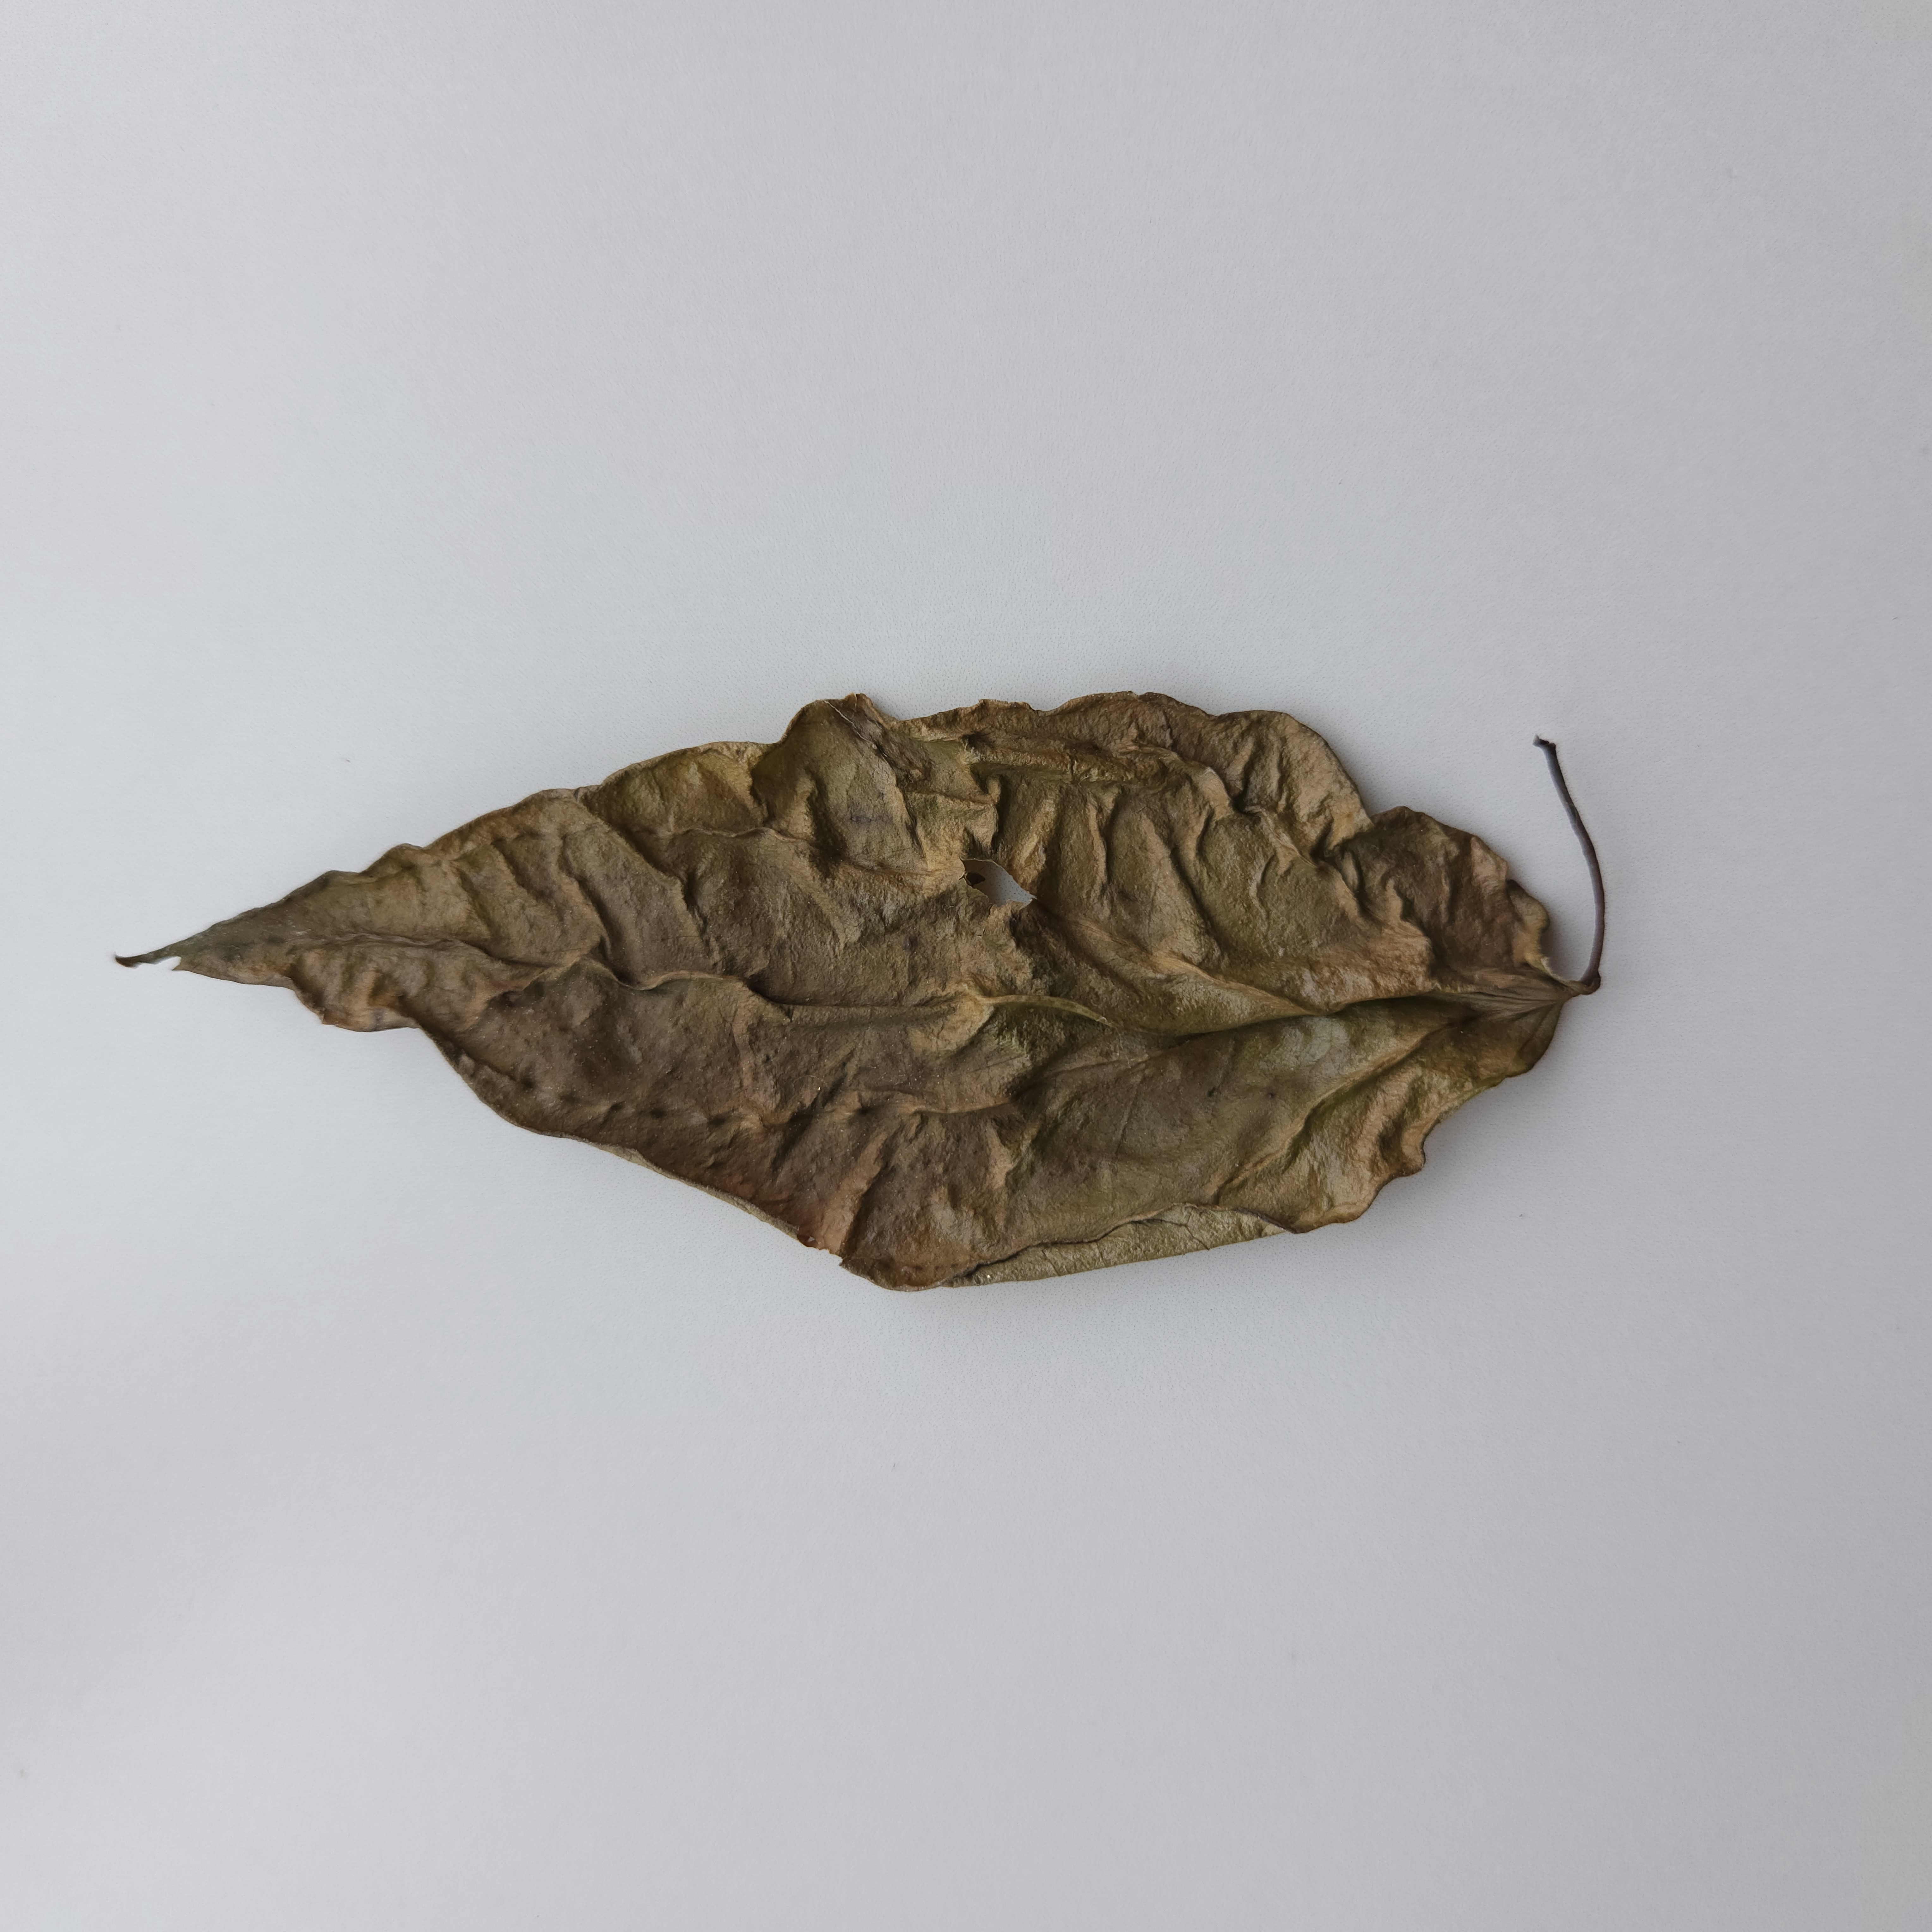
Label: Dried